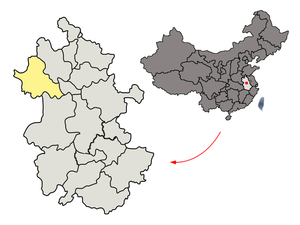
Fuyang ou Yangfu est une ville du nord-ouest de la province de l'Anhui en Chine.